Snow Leopard award

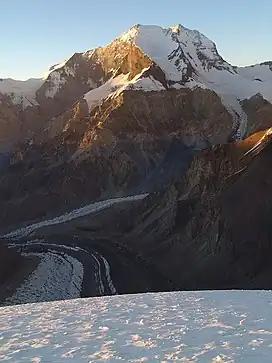
"Peak Korzhenevskoi"

In Tajikistan's Pamir Mountains there are three Snow Leopard peaks, Ismoil Samani Peak (formerly Communism Peak) , Peak Korzhenevskaya , and Ibn Sina Peak (formerly Lenin Peak) on the Kyrgyzstan-Tajikistan border.